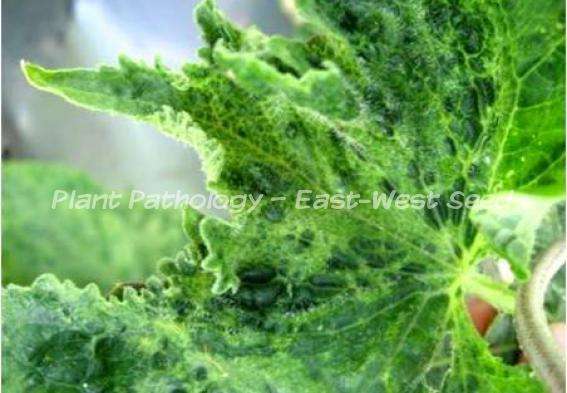
Plant: Zucchini
Disease: zucchini yellow mosaic virus